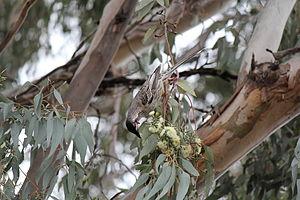
L'eucalyptus microcarpa est une espèce d'eucalyptus originaire d'Australie